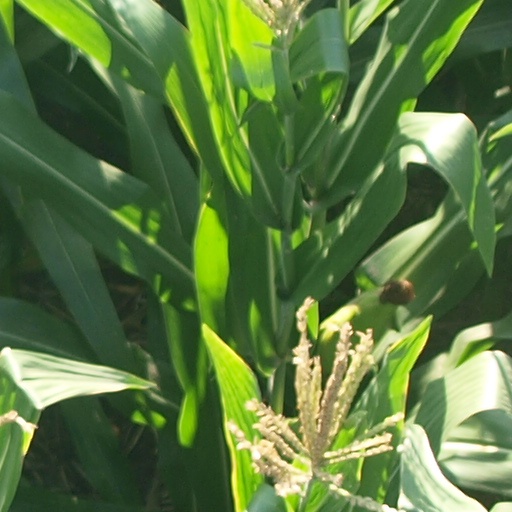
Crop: maize; corn